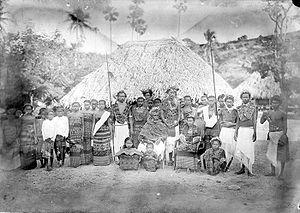
Savu est une île située à l'ouest de Timor, à mi-chemin entre Sumba et Roti, dans la province indonésienne des petites îles de la Sonde orientales. Elle fait partie des Petites îles de la Sonde.